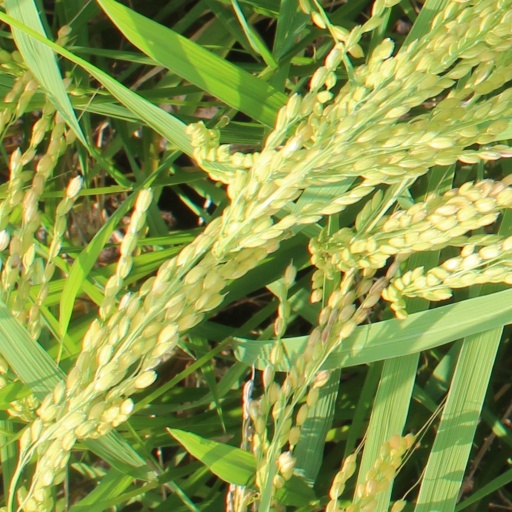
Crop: rice